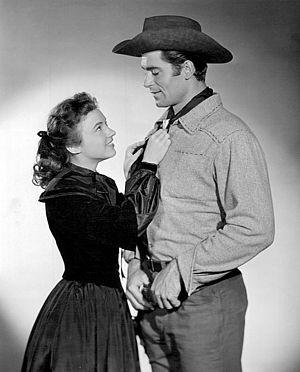
Anne Whitfield est une actrice américaine née le 27 août 1938 à Oxford au Mississippi.